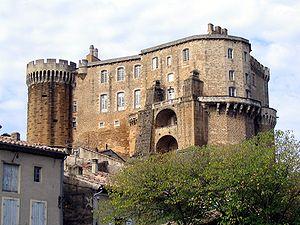
Château de Suze la Rousse, Drôme, France.
La Commanderie des Costes du Rhône est une confrérie vineuse, fondée en 1973, à Rochegude, et succède aux vénérables et antiques confréries locales, comme celles de Saint-Vincent, de Sainte-Cécile, Tulette, Vaison-la-Romaine et Villedieu ou Visan.
Le département de la Drôme est un département français situé dans le sud-est de la France, et dont le nom vient de la rivière du même nom. Il fait partie de la région Auvergne-Rhône-Alpes. L'Insee et la Poste lui attribuent le code 26. Sa préfecture est Valence.
Le grand tour de France est le voyage que Catherine de Médicis fait entreprendre au roi Charles IX à travers la France pour lui faire découvrir son royaume, qui vient d'être ravagé par la première guerre de religion. Le départ de cette grande aventure débute à Paris le 24 janvier 1564 et se termine par le retour dans la capitale le 1ᵉʳ mai 1566. Accompagné de sa famille, le roi accomplit près de 4 000 kilomètres sur des zones périphériques du royaume. Il part vers l'Est, longe les frontières de l'Est jusqu'en Provence, tourne vers l'Ouest jusqu'à l'océan Atlantique en Gascogne, remonte vers le Val de Loire et termine son périple dans le Bourbonnais.
Suze-la-Rousse est une commune française située dans le département de la Drôme, en région Auvergne-Rhône-Alpes.
Le château de Suze-la-Rousse est un château fort féodal du XIᵉ siècle et une demeure seigneuriale style Renaissance du XVIᵉ siècle à Suze-la-Rousse dans la Drôme. L'édifice est en parfait état, classé aux monuments historiques depuis 1964 et abrite aujourd'hui une université du vin depuis 1978.
Bernardon de la Salle, originaire du diocèse d'Agen, gendre de Bernabò Visconti, chef routier, fut seigneur de Figeac, de Mornas, de Caderousse, d'Oppède, de Malaucène, de la Tour-de-Canillac et de Mas-Blanc ainsi que de Soriano nel Cimino en Italie.